Saint Brecan

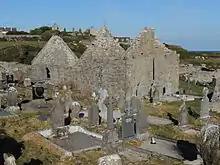
"Tempull Breccain" on Inishmore

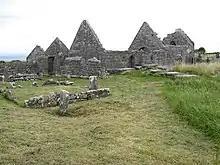
Na Seacht Teampaill (The Seven Churches), Inis Mór

Brecan is the oldest of all the local saints of County Clare, and lived around 480 AD.